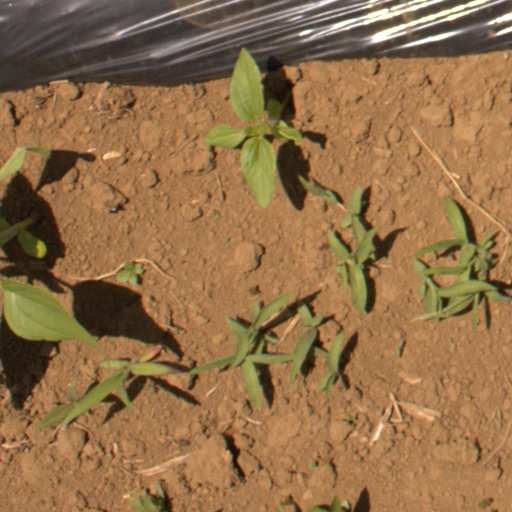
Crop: Jerusalem artichoke